John Dingell

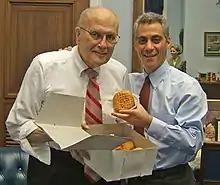
Dingell and Rahm Emanuel with pączki in 2006

Dingell was instrumental in the passage of the Medicare Act, the Water Quality Act of 1965, the Clean Water Act of 1972, the Endangered Species Act of 1973, the Clean Air Act of 1990, and the Affordable Care Act, among others. He also helped to pass the Civil Rights Act of 1964. During his tenure in Congress, he voted in favor of the 1957 Civil Rights Act, the Civil Rights Act of 1960, the Civil Rights Act of 1964, and the Civil Rights Act of 1968. He voted as well for the 24th Amendment to the U.S. Constitution and the Voting Rights Act of 1965.